Claire Steels

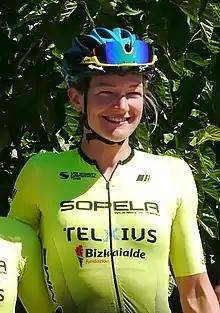
Claire Steels at TCFIA 2022.

Claire Steels (born 9 November 1986) is a British professional racing cyclist, who currently rides for UCI Women's WorldTeam .